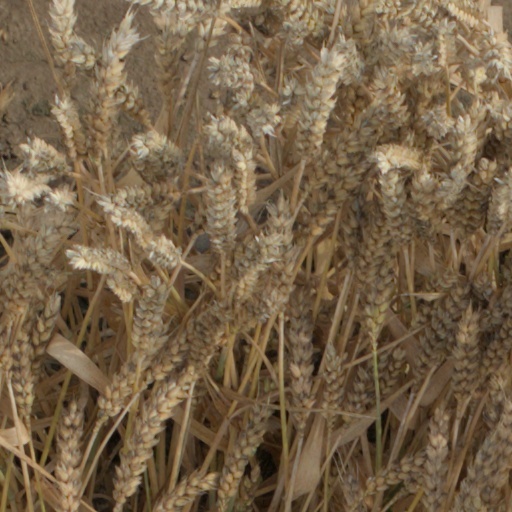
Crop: wheat